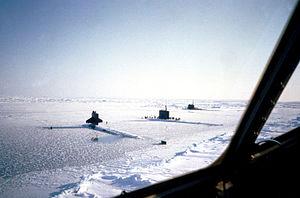
La classe Sturgeon était une classe de Sous-marin nucléaire d'attaque en service dans la Marine des États-Unis depuis les années 1960 jusqu'en 2004. Ces sous-marins ont été éliminées dans les années 1990 et au début du XXIᵉ siècle, tandis que leurs successeurs, la classe Los Angeles, suivie par Seawolf et Virginia, entraient en service.